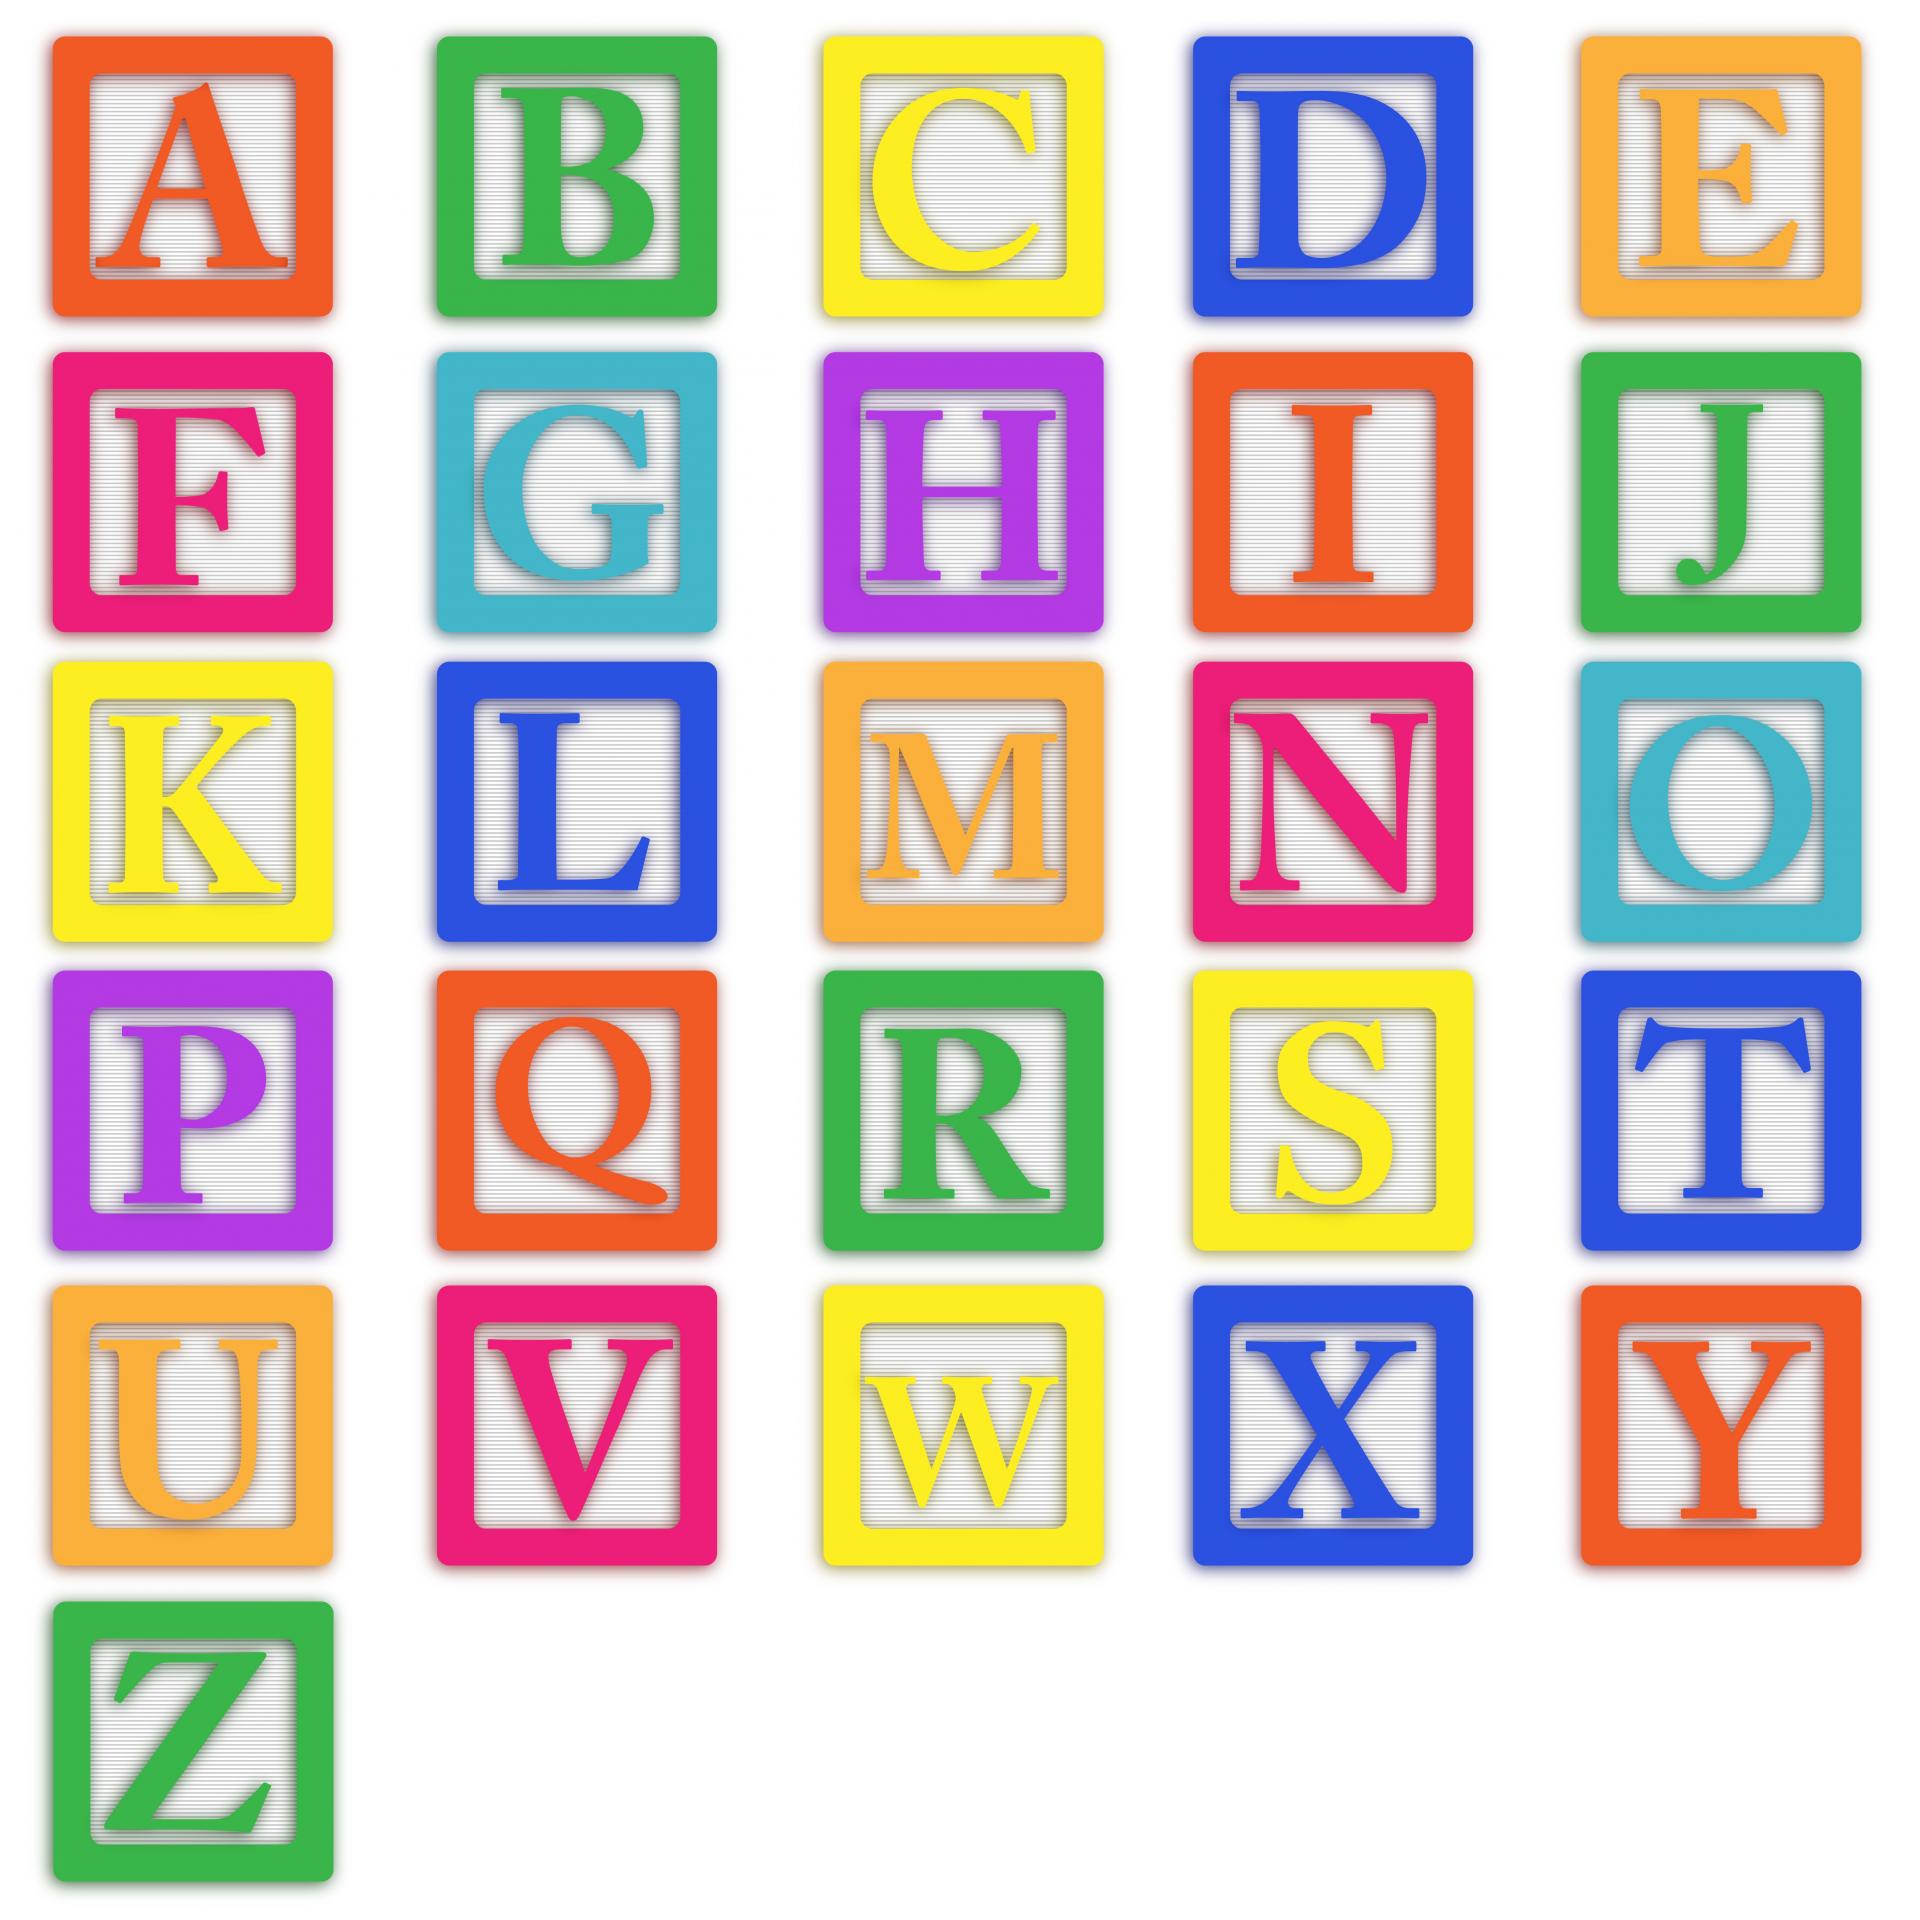
white, isolated, line, letter, alphabet, colourful, square, stack, colorful, toy, baby, childhood, circle, education, block, font, art, background, text, wooden, kindergarten, school, letters, learn, blocks, cube, learning, colored, shape, development, abc, elementary, spell, preschool, free image, free art, baby blocks